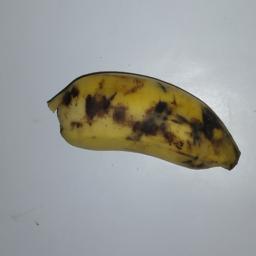
Banana variety: Champa Kola